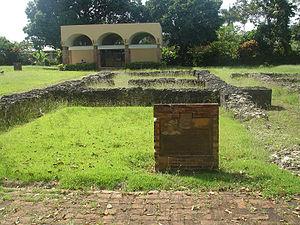
San Juan est la capitale de Porto Rico, territoire non incorporé des États-Unis.